Rocky Mountaineer

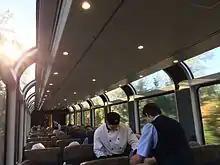
Rocky Mountaineer SilverLeaf

Operating on the same routes as GoldLeaf (and being the only service offered on the "Rockies to the Red Rocks" route), Rocky Mountaineer's SilverLeaf service is a custom-designed, single-level glass domed coach with oversized windows and reclining seats. Guests are offered breakfast and lunch served at their seat.